Llanddona Common

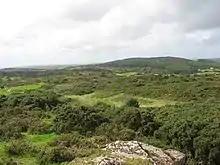

Llanddona Common is a Local Nature Reserve on Anglesey, in Wales. The common comprises a number of smaller parcels of land.